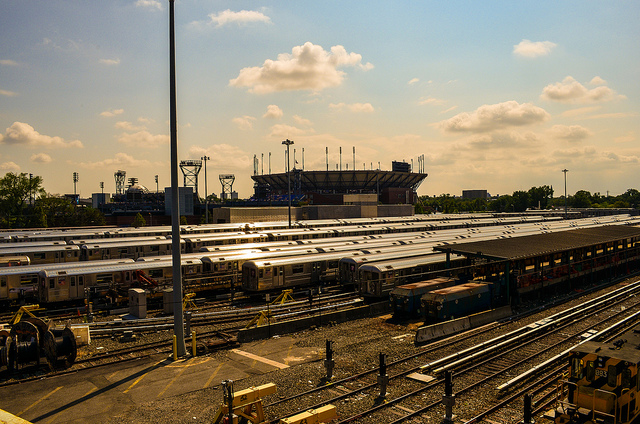
A train yard with trains coming and going.

A train yard that has several trains parked in it

Multiple trains parked along multiple tracks in a train yard.

A train yard with a lot of trains and carriages parked on tracks.

Looking across a train yard at a stadium in the distance